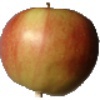
Label: Apple Red 2